Worlds of Tomorrow (magazine)

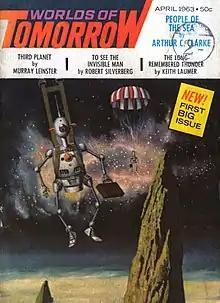
The first issue of "Worlds of Tomorrow" was cover-dated April 1963

Worlds of Tomorrow was an American science fiction magazine published from 1963 to 1967, at which point it was merged into "If". The first issue appeared in April 1963. The last issue was published in May 1967. The publishers were Barmaray Co, New York City, and then Galaxy Publishing. It briefly resumed publication from Summer 1970 to Spring 1971, producing three issues. The magazine was edited in its first period of publication by Frederik Pohl, who was editor of Galaxy Publishing Co. from 1960-1969, and by Ejler Jakobsson in the second. It has published fiction by such noted authors as Arthur C. Clarke, Larry Niven, Fritz Leiber, Philip K. Dick, Brian W. Aldiss, Jack Williamson and Philip José Farmer. Pohl stated in 1967 that the magazine showed a loss of $15,000 during its first incarnation.